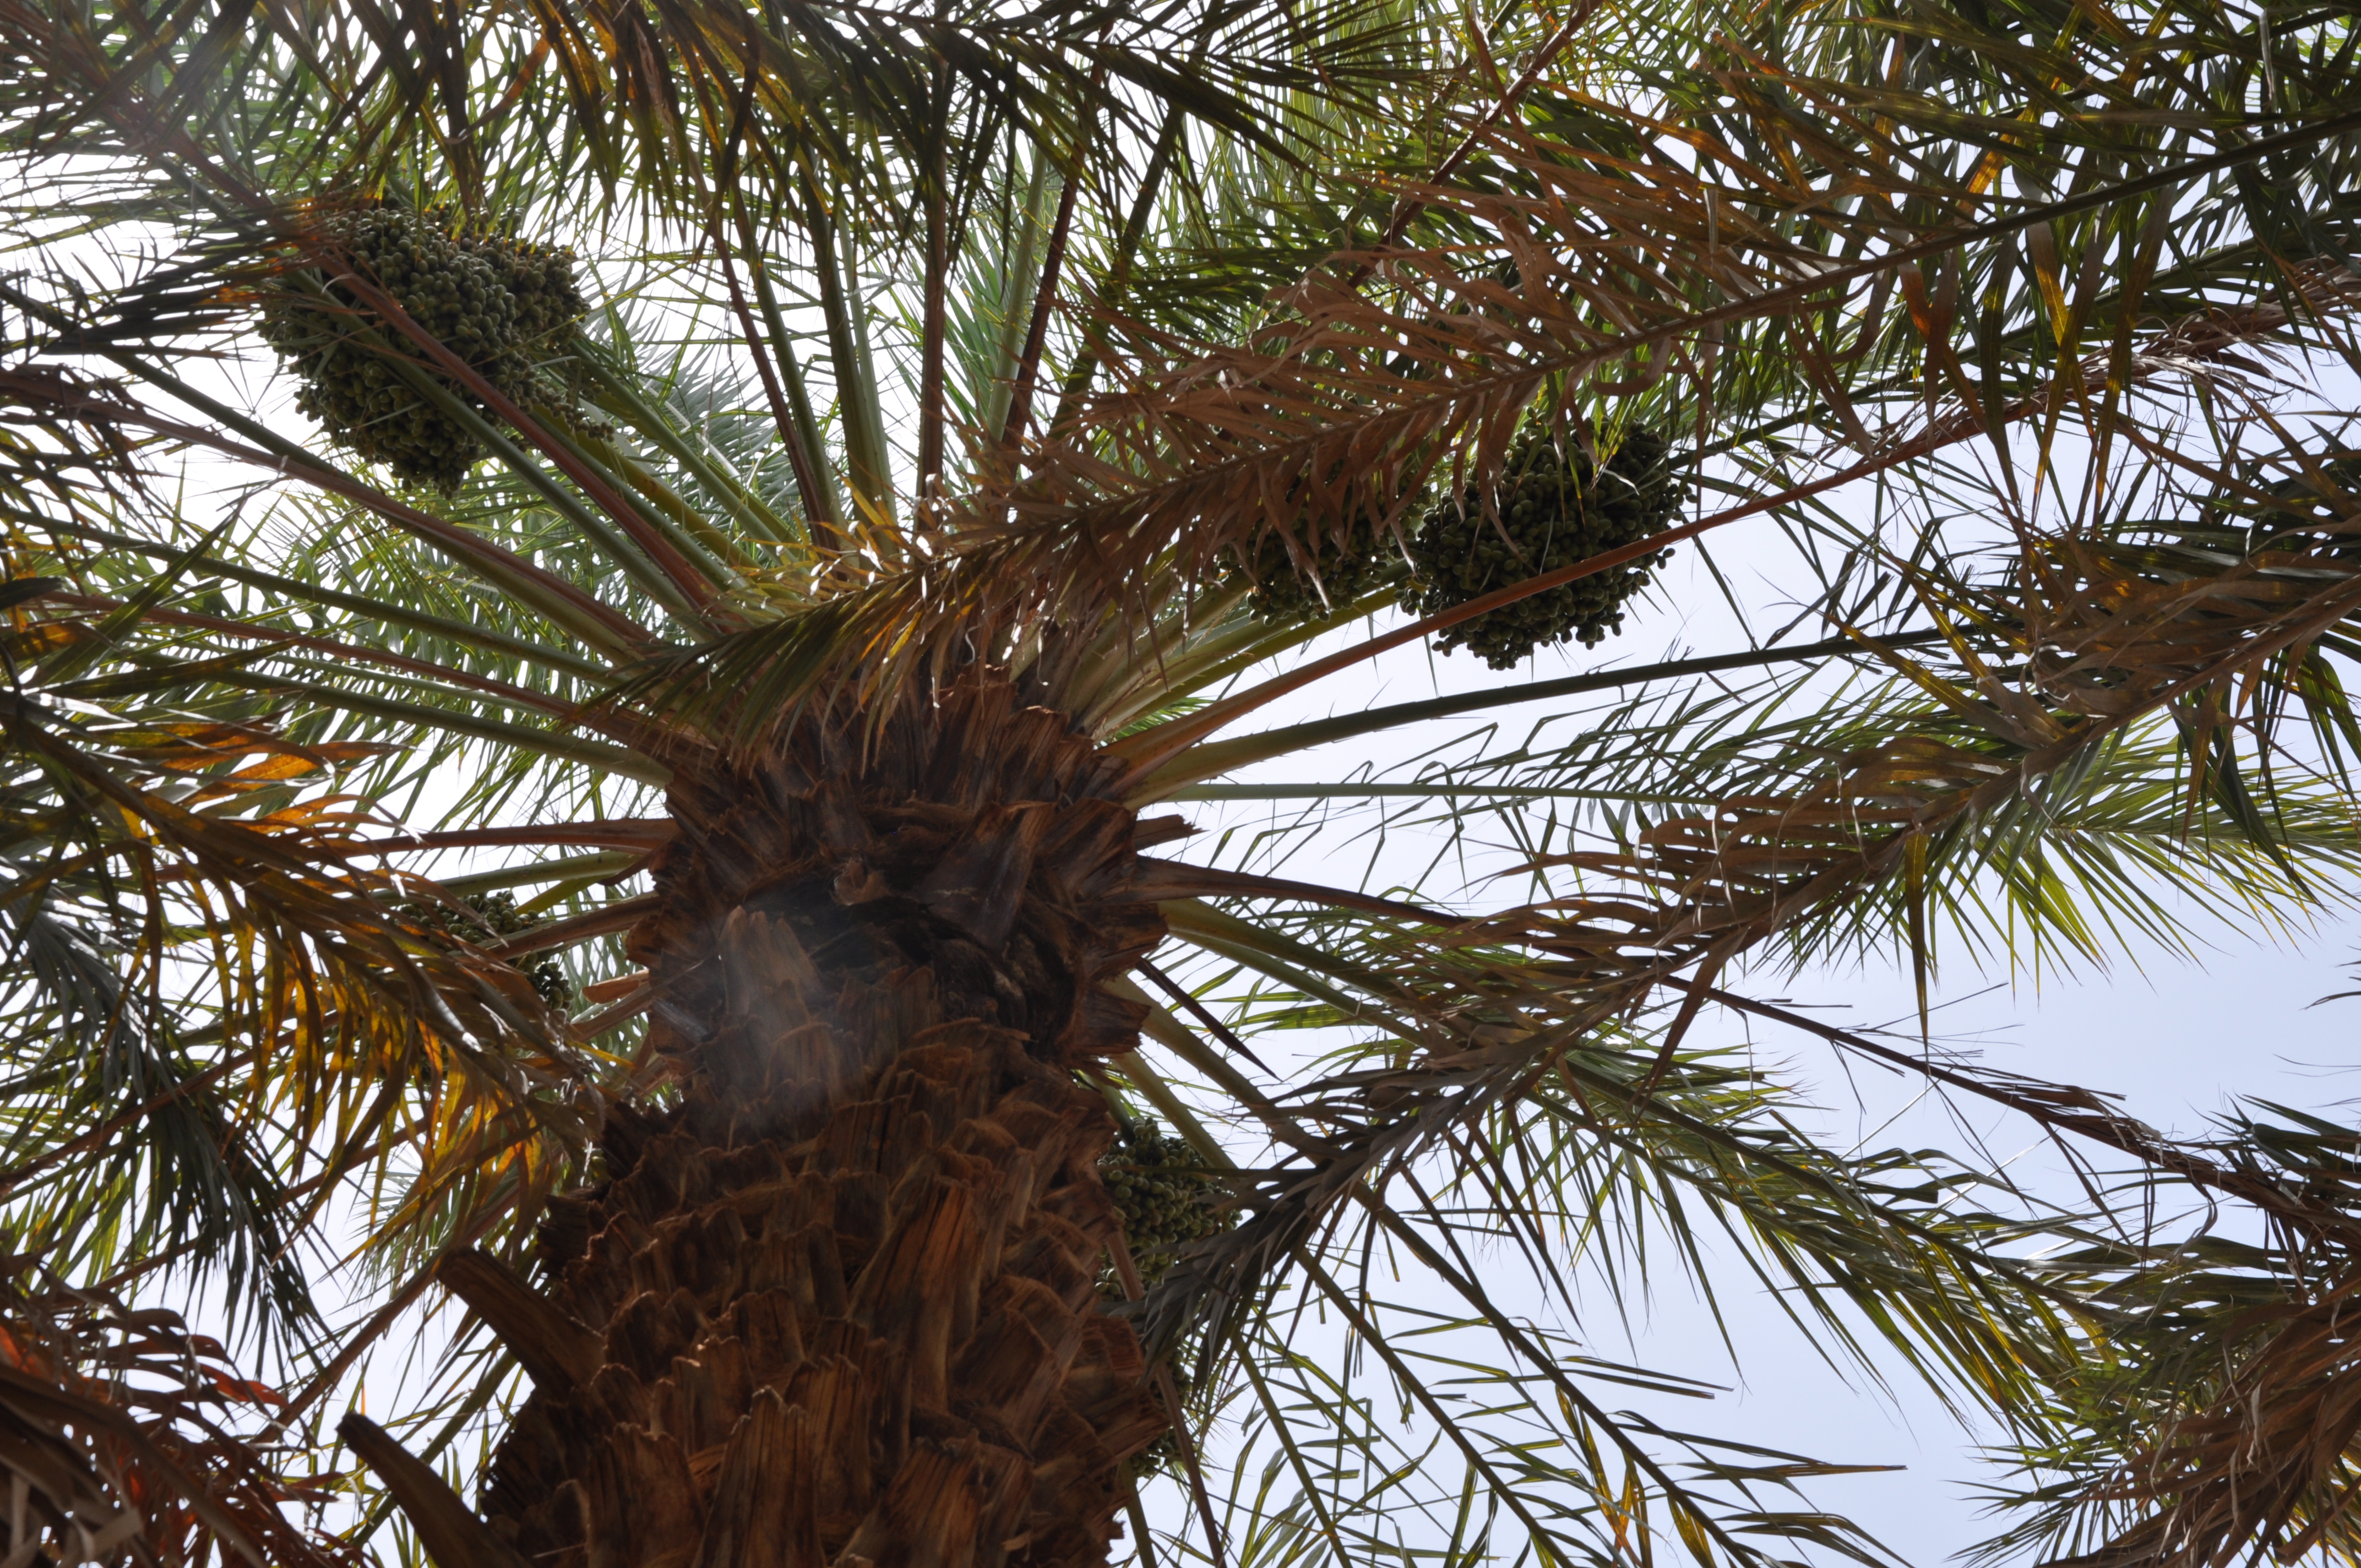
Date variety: bouisthami